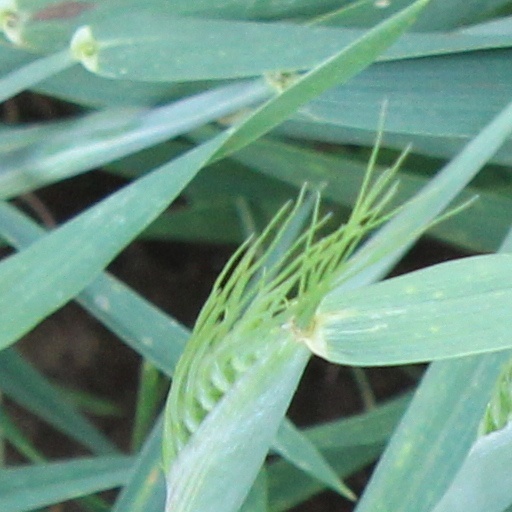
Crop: wheat